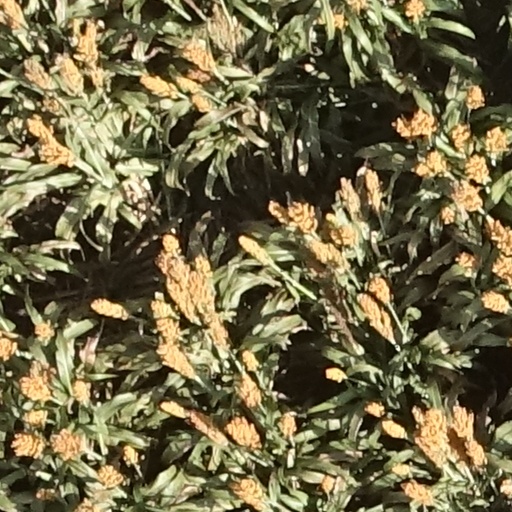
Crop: sorghum